27th Special Operations Group

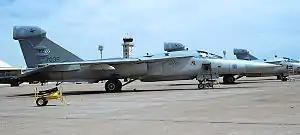
EF-111A of the 429th Electronic Combat Squadron

The group was reactivated in on 1 November 1991 as the 27th Operations Group and assigned to the 27th Fighter Wing as part of the "Objective Wing" concept adapted by the Air Force. The 27th OG was bestowed the lineage, honors and history of its predecessor 27 Tactical Fighter Group. The 27th Operations Group took control of the wing's fighter squadrons upon activation.